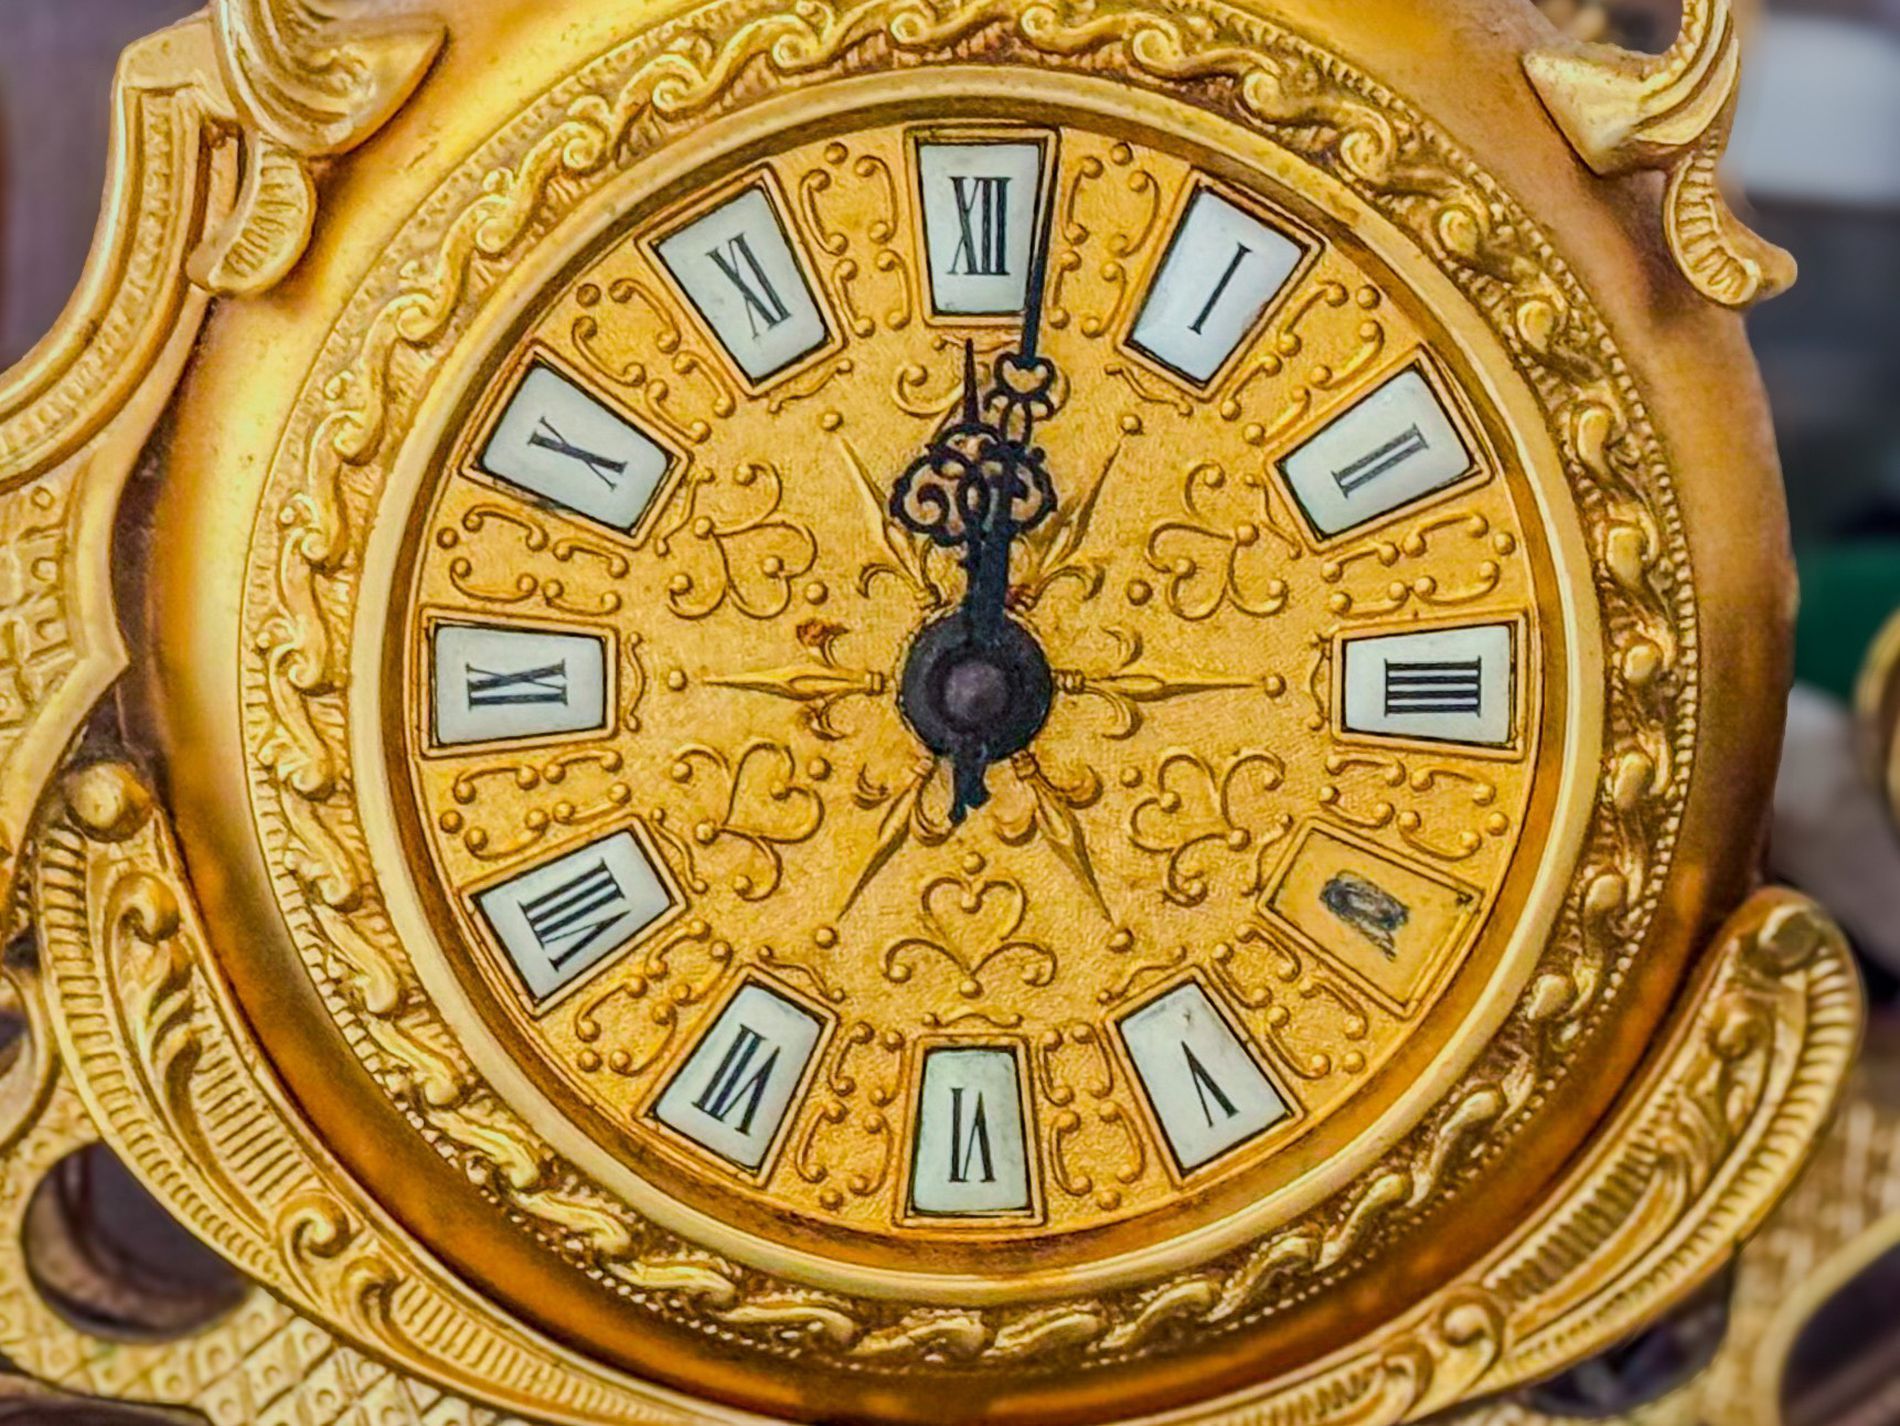
old golden clock
the image shows a a golden and old clock. The clock face has Roman numerals for the hours and fancy black hands pointing to just past twelve. The background is blurry and shows hints of other objects
This is a close-up shot, focusing directly on the clock face. The setting appears to be indoors, likely a place where antique or decorative items are displayed. The atmosphere feels elegant and perhaps a bit historical due to the style of the clock. The dominant color is gold, with contrasting black for the hands and numerals on white rectangular markers
Labels: Clock, Analog Clock, Arm, Body Part, Person, Wristwatch, Wall Clock, blurred background
Camera: Apple iPhone 15 Pro Max
Lens: iPhone 15 Pro Max back triple camera 6.765mm f/1.78
Aperture: F1.8
Exposure: 1/19 sec
ISO: 800
Focal length: 6.764999866